Matilda of Hainaut

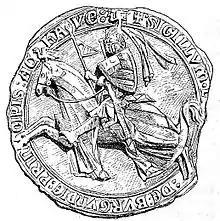
Seal of Louis of Burgundy, Matilda's second husband

Upon the deposition of her mother and step-father, Matilda, approximately fourteen years old, tried to claim the principality for herself but Nicholas refused her and instead chose to wait for orders from Charles. Matilda's husband Guy II was outraged and as revenge captured portions of the city of Thebes that had been held by Nicholas. Charles ignored the claim of Matilda and instead bestowed the principality on the favorite of his younger sons, Philip of Taranto. In order to ensure that Isabella and Philip of Savoy did not try to regain Achaea, Charles and his son bribed them through offering them the fief of Alba in Italy, on the shores of the Fucine Lake, as compensation. Isabella was reluctantly forced to accept these terms and died not long after, in 1312. Her will, written in 1311, outright disregarded the revocation of Achaea and designated Matilda as the "heiress of all Achaea", with the exception of a handful of castles that Isabella left to her own sister, Margaret of Villehardouin. Philip of Taranto did not stay in Achaea for long, leaving to wage an unsuccessful campaign against Epirus and then returning to Naples. As his bailiff (as with Nicholas before him effectively a regent) he named Guy, Matilda's husband. Guy's position as the "de facto" ruler of Achaea was strengthened by his marriage to Matilda, granting a certain dynastic legitimacy, and by him at this point being the most powerful feudal lord in Greece.